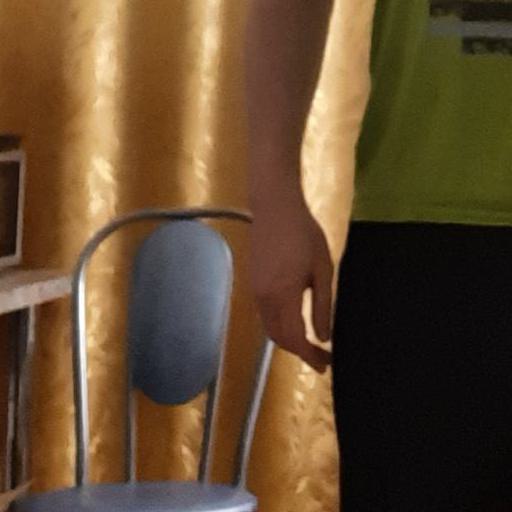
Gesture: no_gesture